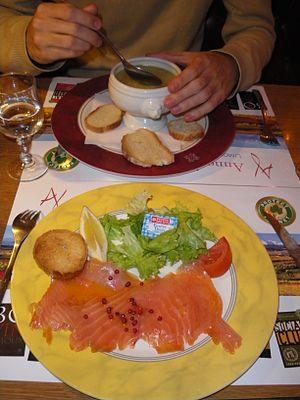
Gastronomie en Limouxin
L'appellation d'origine contrôlée Limoux fait partie des vignobles du Languedoc-Roussillon et concerne la production de vins blancs et rouges et des vins blancs mousseux dans la région de Limoux. Le nom de l'appellation peut être complété par la mention « méthode ancestrale » ou « blanquette de Limoux » pour les vins effervescents. Dans la même zone de production est élaborée une autre AOC : le crémant de Limoux.